Araschgen

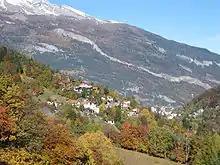
View of Araschgen

Araschgen is a village near Chur in the Plessur district, Switzerland. It is part of the municipality of Churwalden.